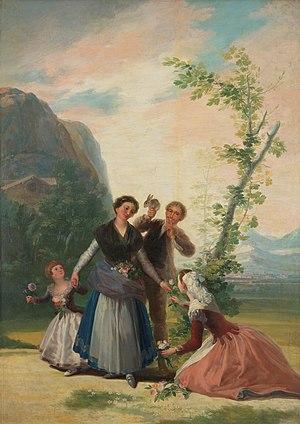
Las floreras ou La primavera est une peinture réalisée par Francisco de Goya en 1786 et faisant partie de la cinquième série des cartons pour tapisserie destinée à la salle à manger du Prince des Asturies au Palais du Pardo.